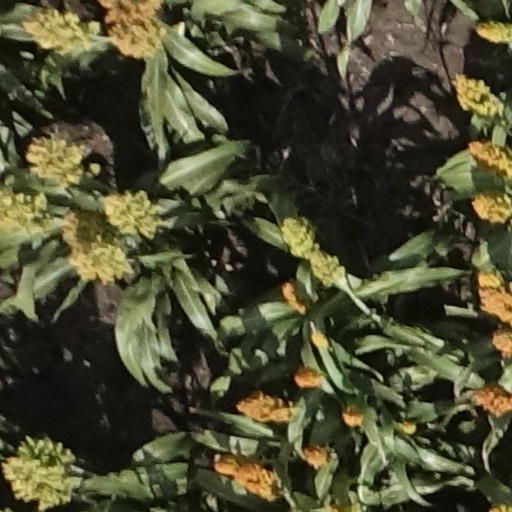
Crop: sorghum